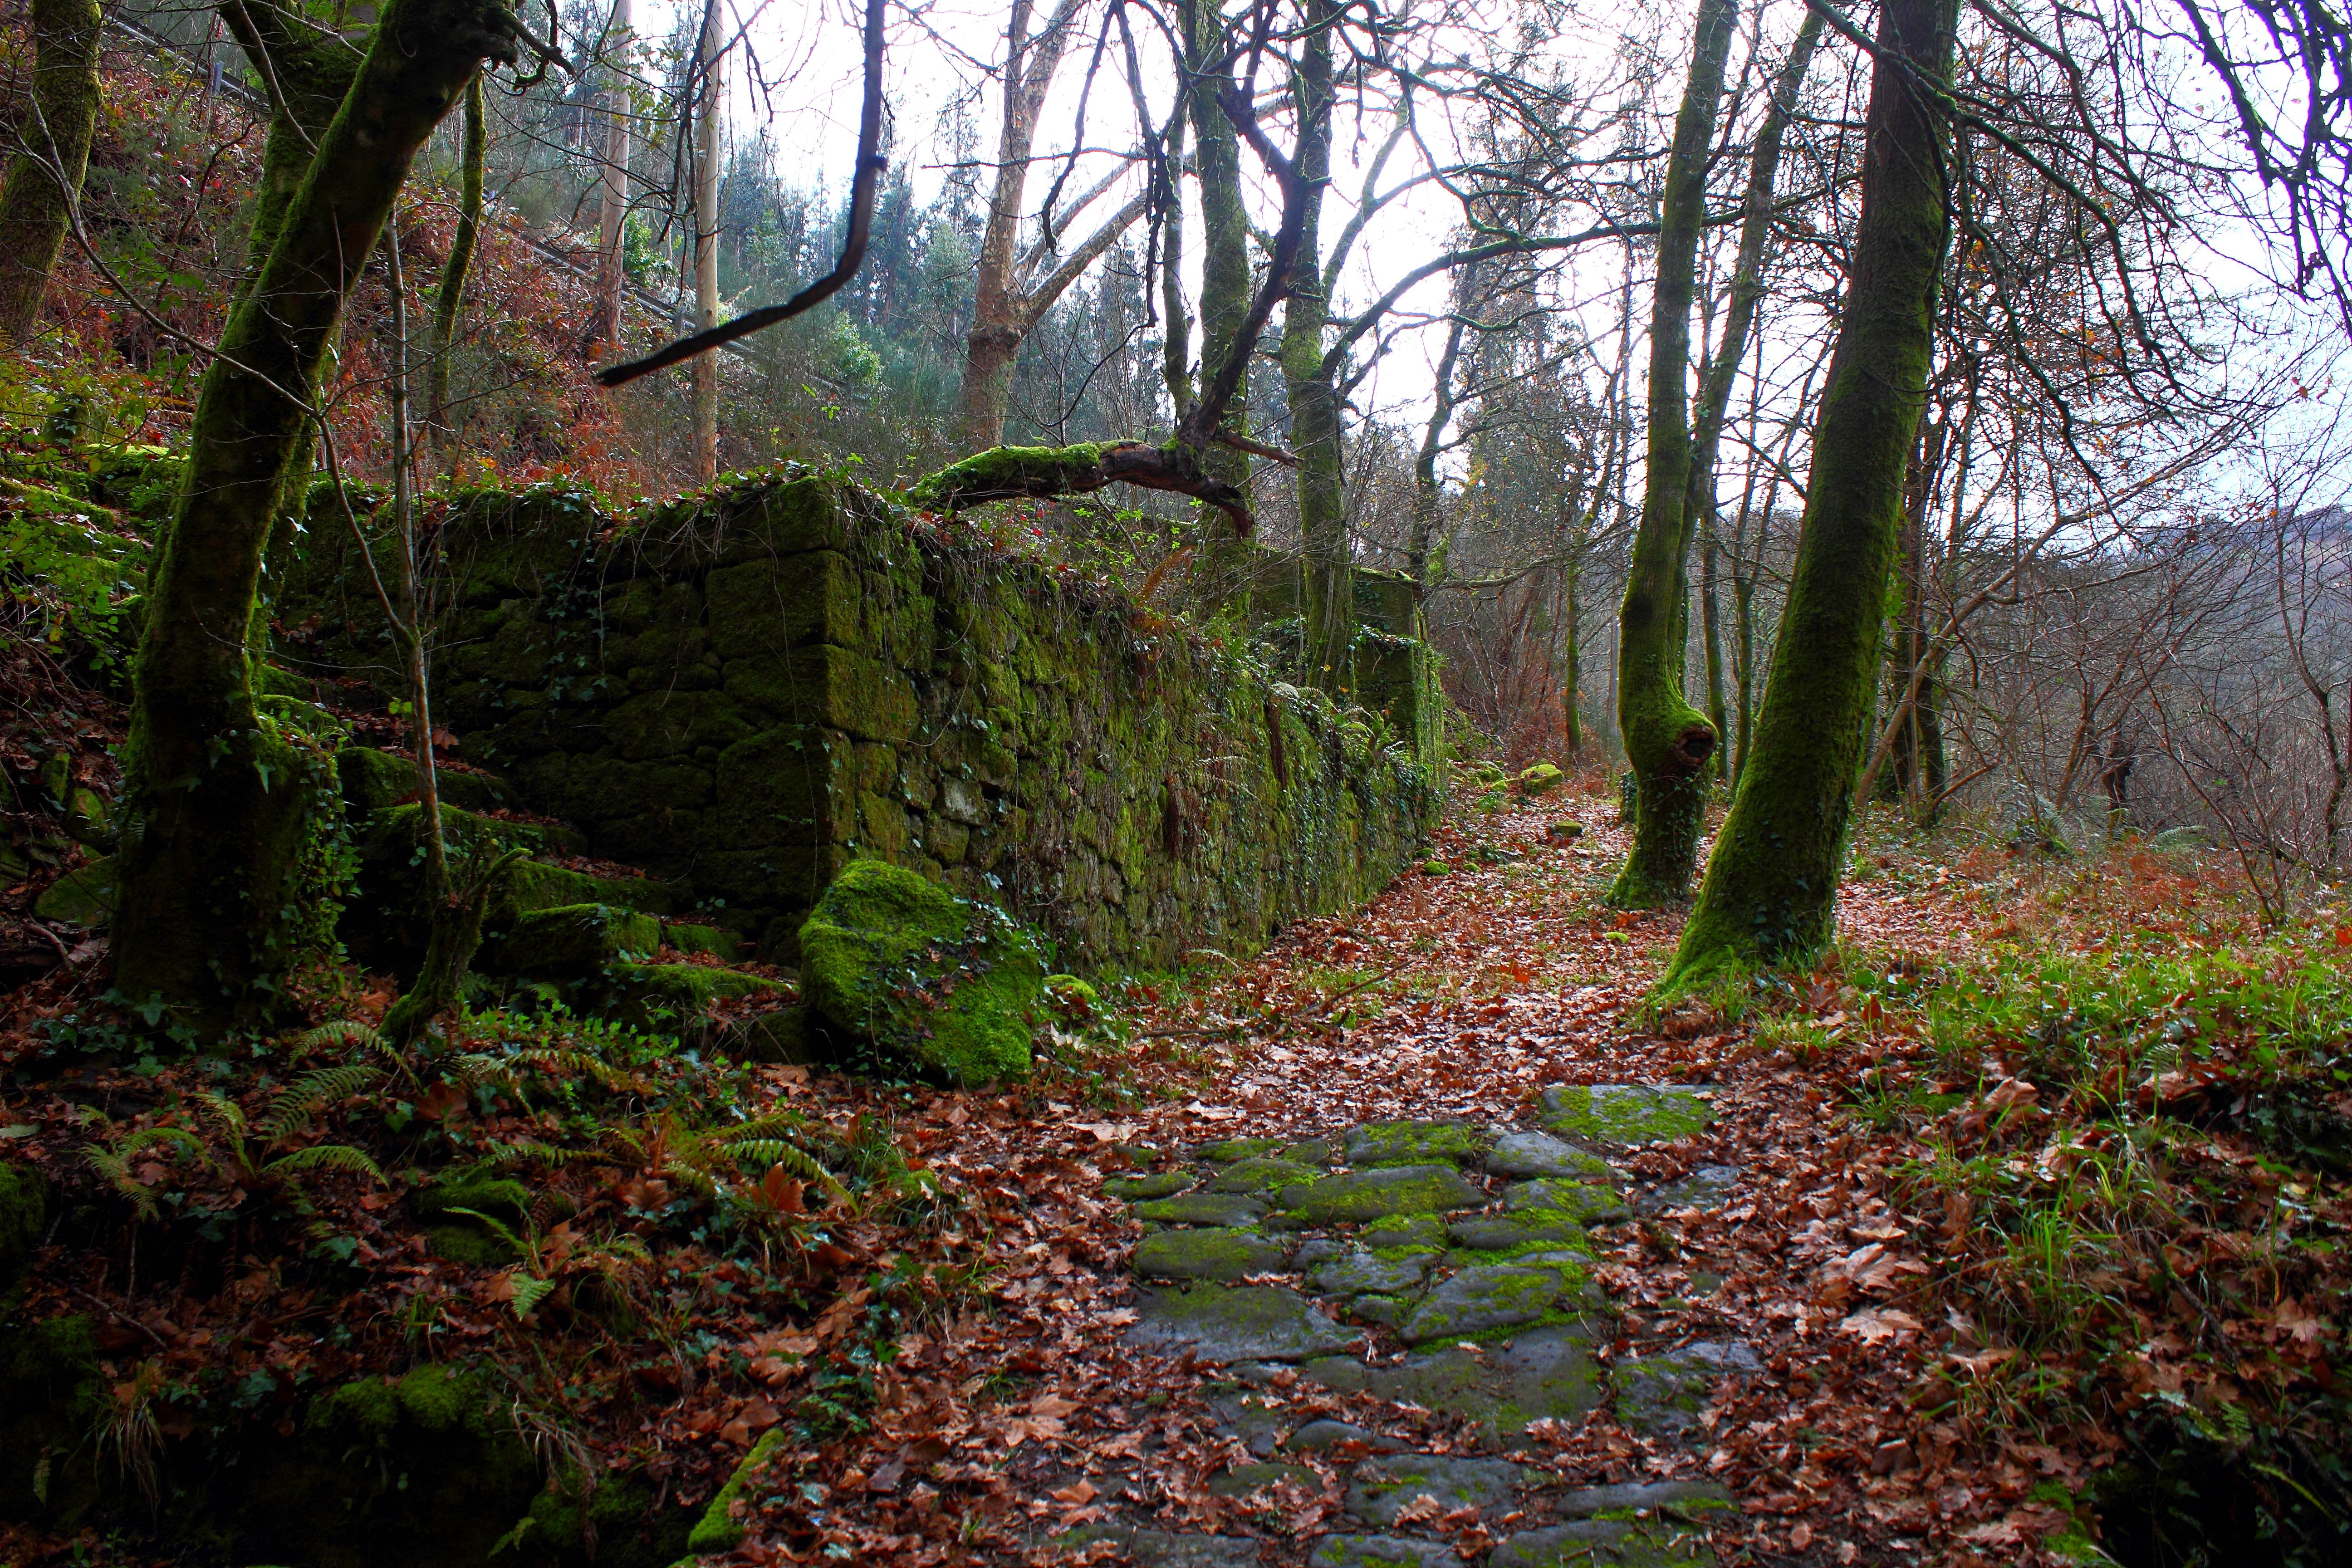
tree, forest, wilderness, trail, sunlight, leaf, flower, stream, green, autumn, season, shrub, rainforest, deciduous, galicia, pontevedra, woodland, habitat, ecosystem, espana, ggl1, gaby1, canoneos550d, cotobade, sendeirodesanxurso, pontevedragaliciaespa a, biome, old growth forest, natural environment, woody plant, temperate broadleaf and mixed forest, temperate coniferous forest